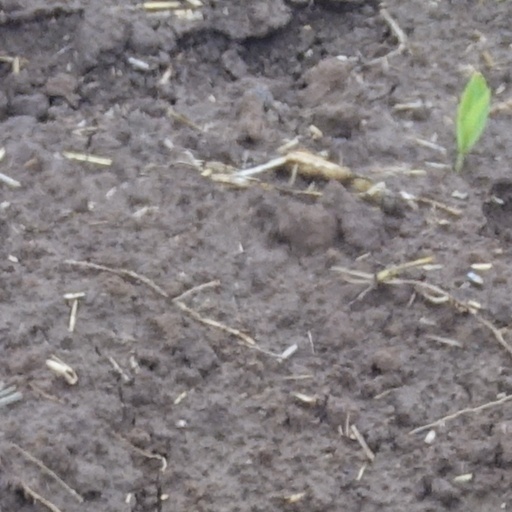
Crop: wheat